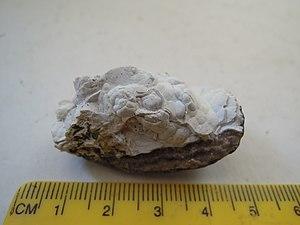
Une opale est un minéral composé de silice hydratée de formule SiO₂ · n H₂O, avec des traces d'uranium, de magnésium, de calcium, d'aluminium, de fer, d'arsenic, de sodium et de potassium. La teneur en eau est comprise habituellement entre 3 et 9 % ; elle peut atteindre 20 % suivant les variétés.